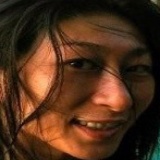
diễn viên Trịnh Nguyên Sướng